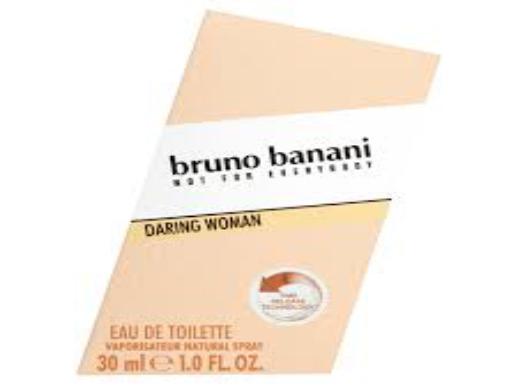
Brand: Bruno Banani
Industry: Necessities